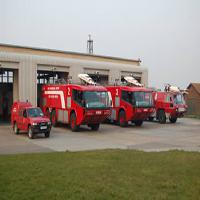
Weather: cloudy or overcast